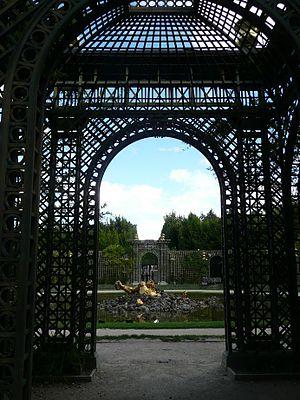
Gaspard Marsy: Bassin et fontaine d'Encelade (1675-1677), parc du château de Versailles (France)
Le treillage désigne un assemblage de tringles, l'ensemble formant des parois ajourées destinées à supporter des plantes grimpantes, les espaliers ou à ménager des séparations, les palis ou palissades. C'est un élément de décoration des jardins dans l'architecture classique.